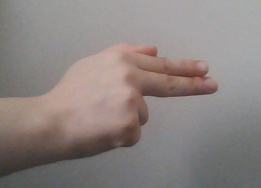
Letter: ghain